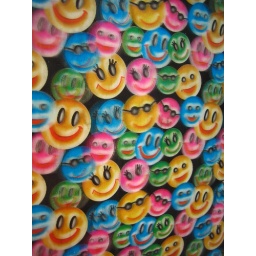
trippy bathroom wall hanging. even better in black light at night.